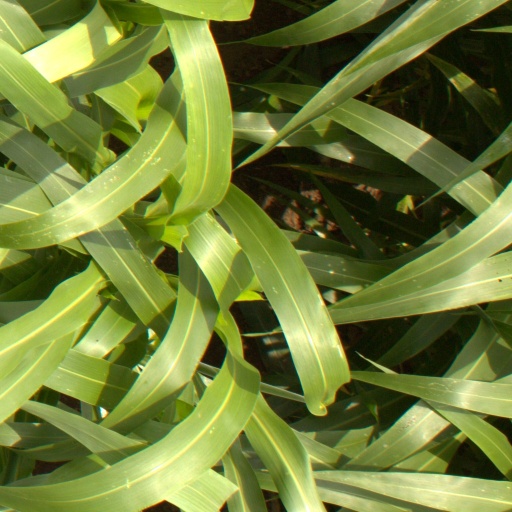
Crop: sorghum